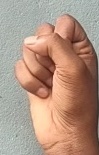
ASL sign: S